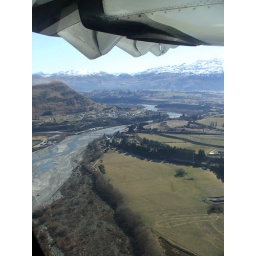
Unfortunately our seats were under the wing, I would have liked to see more blue sky.